San Procolo, Verona

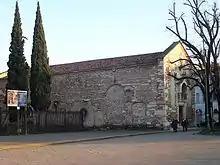
Church of San Procolo

A chapel or temple at this site was built at the site of an Ancient Roman cemetery from the 5th or 6th century, putatively above the tomb of Saint Proculus (Italian: "San Procolo") (310-330), the fourth bishop of Verona. There are documents citing the church from the 9th century, and authors that note the church was burnt during a Hungarian invasion in 924. It soon came under the jurisdiction of the abbot of the adjacent Monastery of San Zeno. It is noted in ancient sources that the bodies of Saints Euprepio (1st bishop), Cricino (2nd bishop), and Agabio or Agapito (3rd bishop of Verona) were also buried in the crypt. Perhaps even the martyrs Cosmo and Damiano were believed to have been buried here.